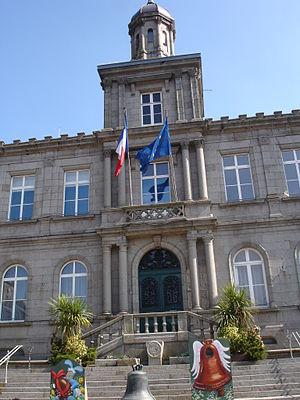
France, Manche (50), Villedieu-les-Poêles, mairie
Villedieu-les-Poêles, Villedieu jusqu'en 1962, est une ancienne commune française, située dans le département de la Manche en région Normandie, devenue le 1ᵉʳ janvier 2016 une commune déléguée au sein de la commune nouvelle de Villedieu-les-Poêles-Rouffigny.